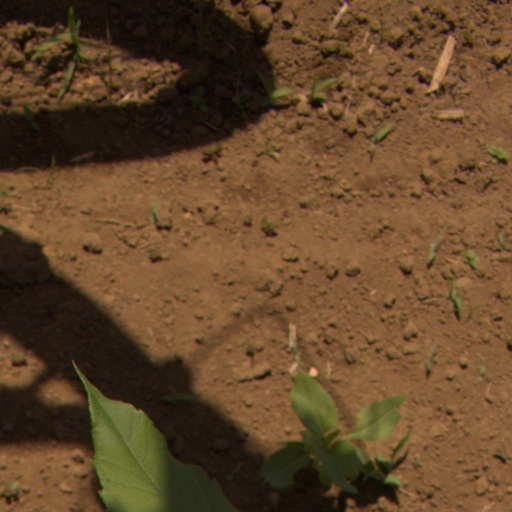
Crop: Jerusalem artichoke